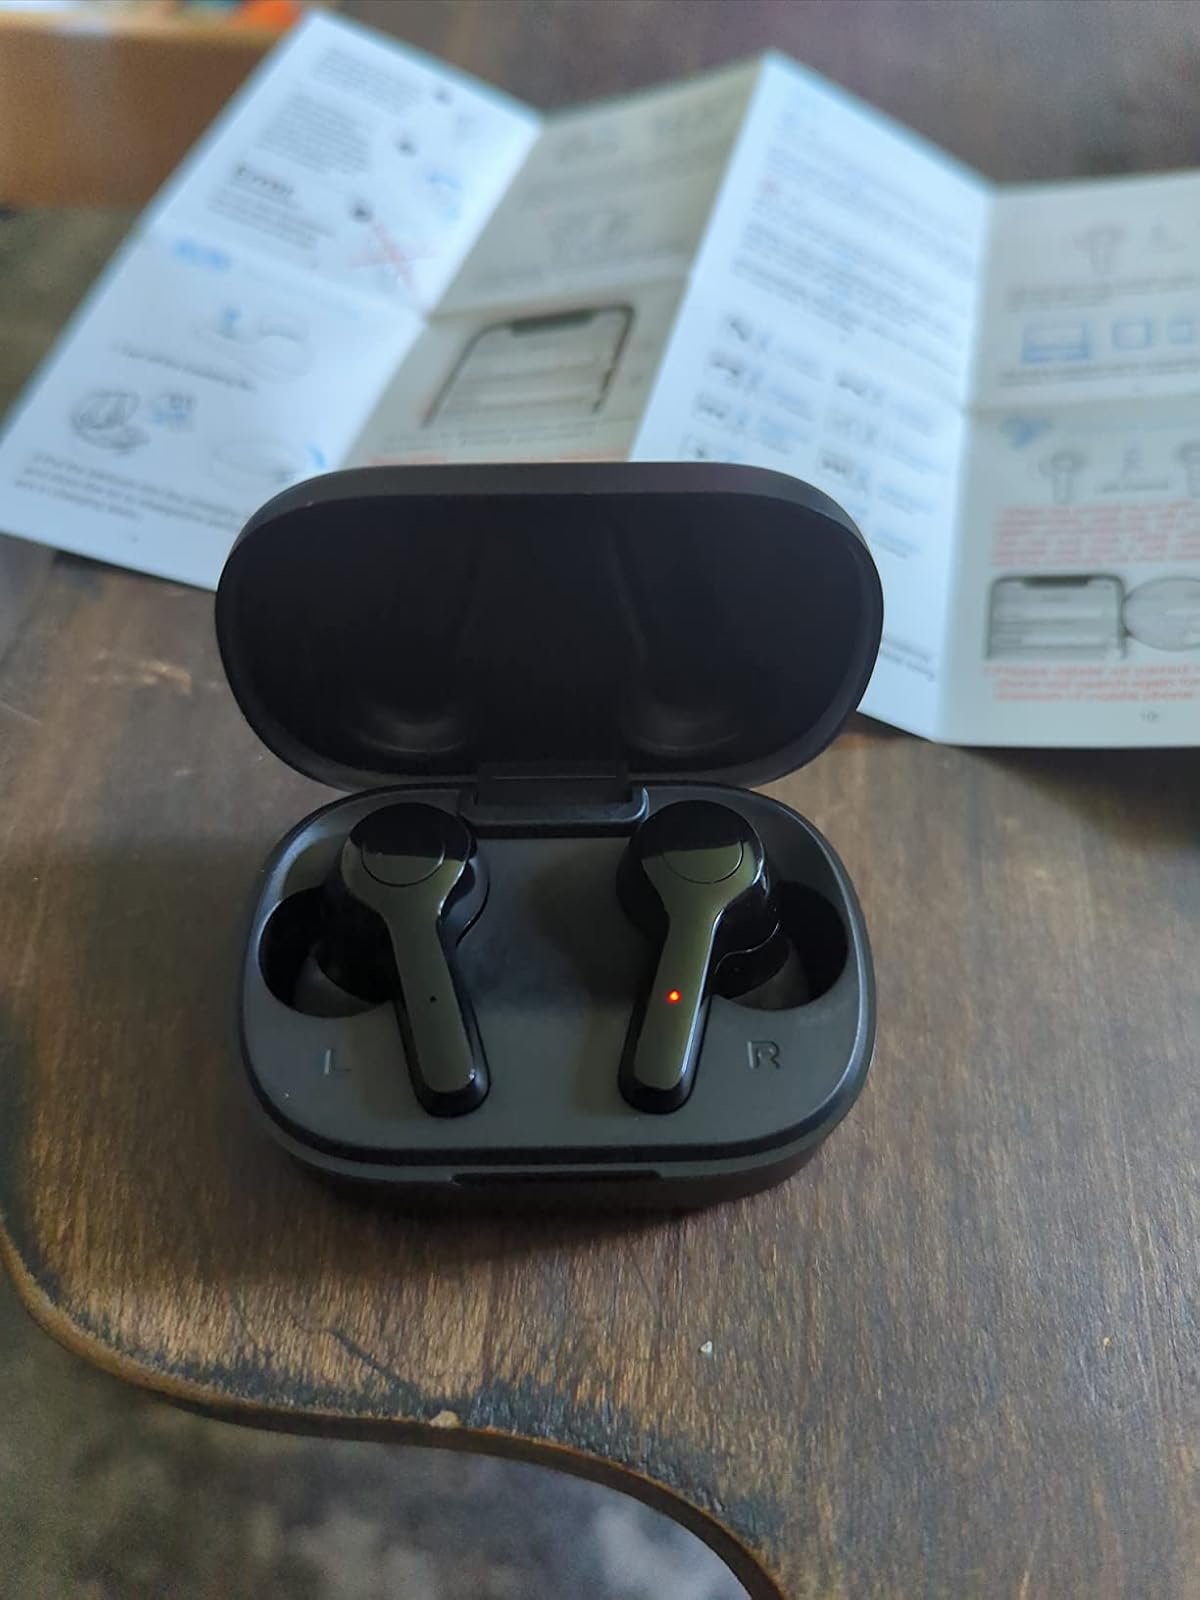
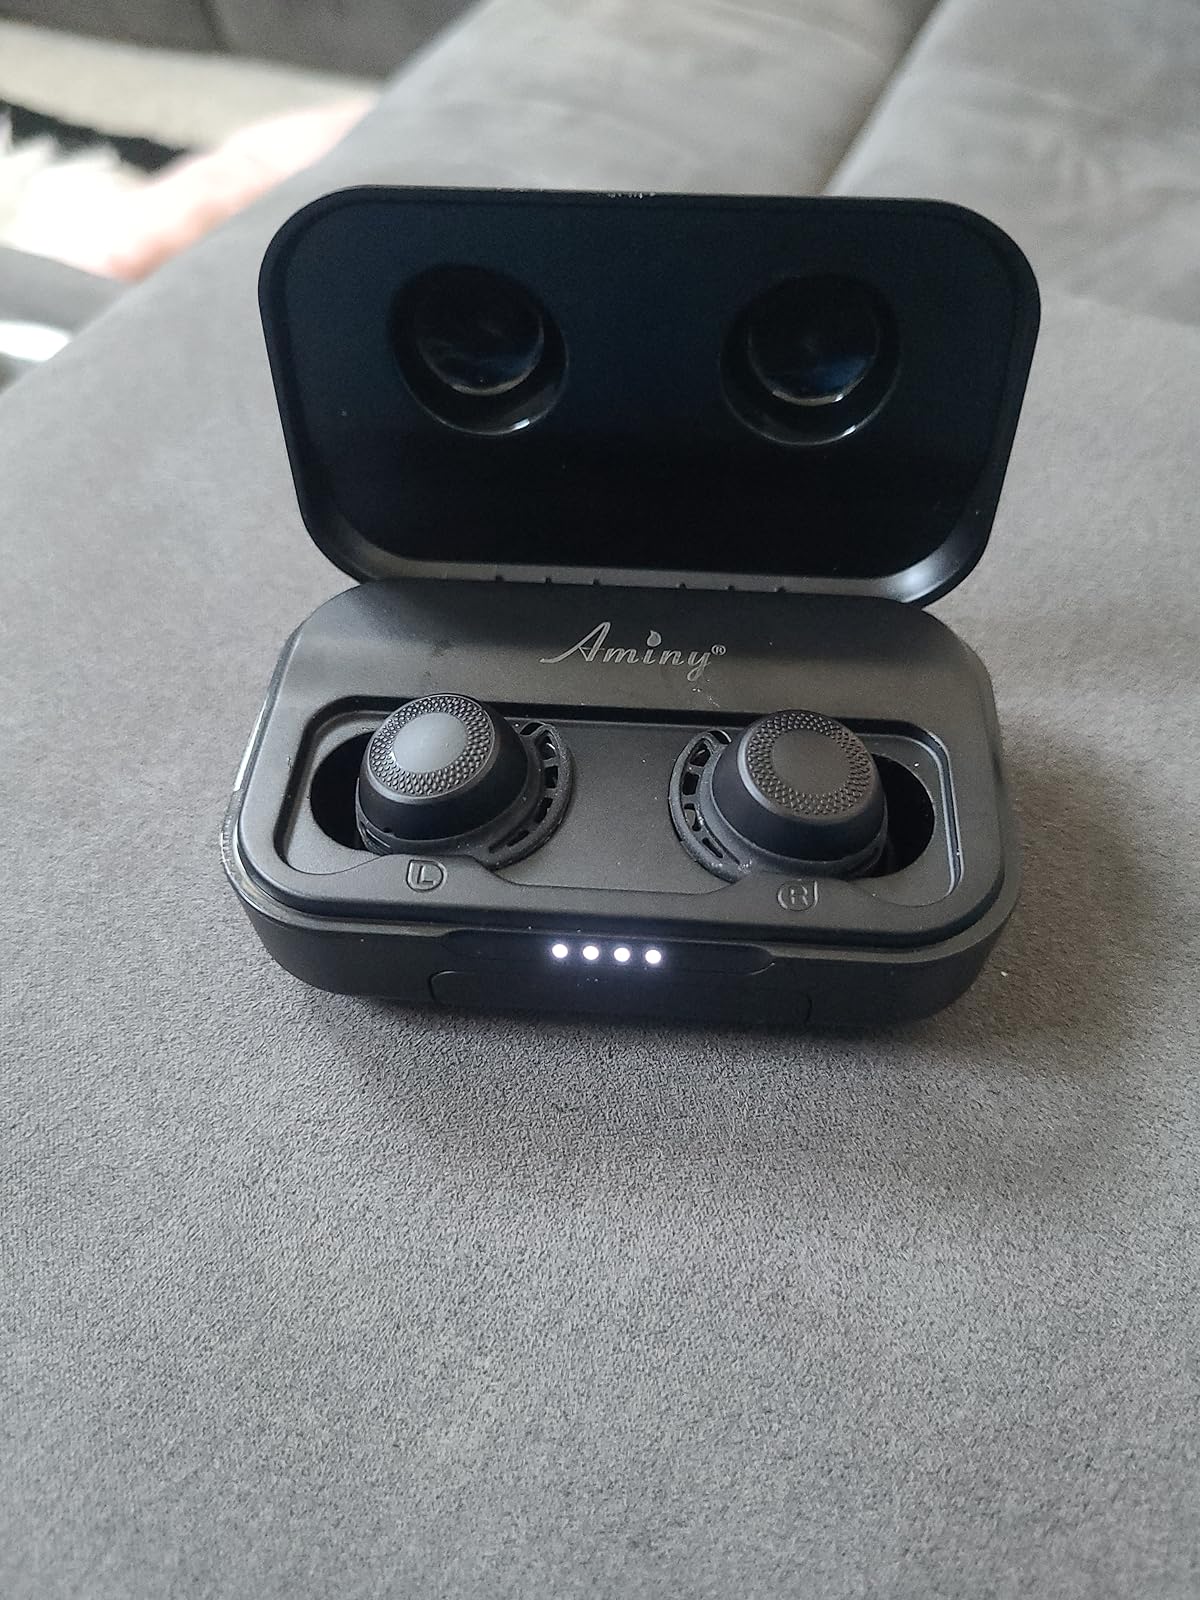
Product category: earbuds
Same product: no